Thatching

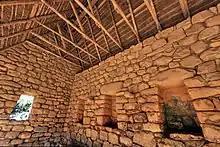
Inside view of an Inca roof in one of the few reconstructed buildings of Machu Picchu

Thatching is the craft of building a roof with dry vegetation such as straw, water reed, sedge ("Cladium mariscus"), rushes, heather, or palm branches, layering the vegetation so as to shed water away from the inner roof. Since the bulk of the vegetation stays dry and is densely packed—trapping air—thatching also functions as insulation. It is a very old roofing method and has been used in both tropical and temperate climates. Thatch is still employed by builders in developing countries, usually with low-cost local vegetation. By contrast, in some developed countries it is the choice of some affluent people who desire a rustic look for their home, would like a more ecologically friendly roof, or who have purchased an originally thatched abode.